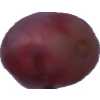
Label: pink_grape